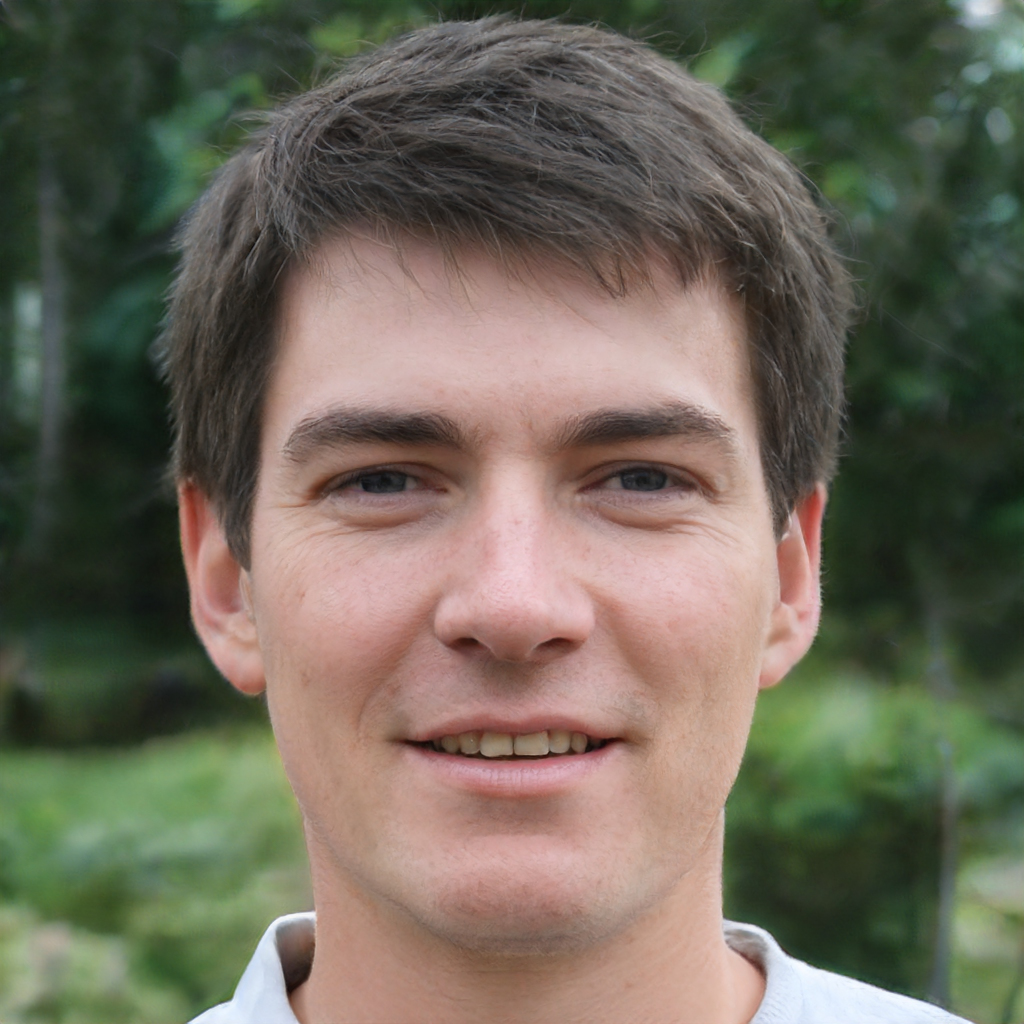
Gender: Male